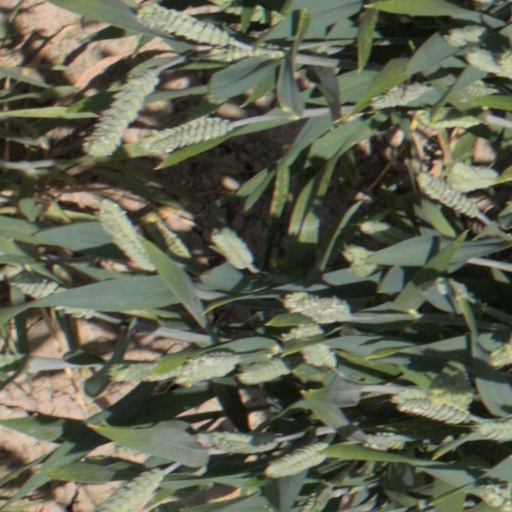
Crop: wheat